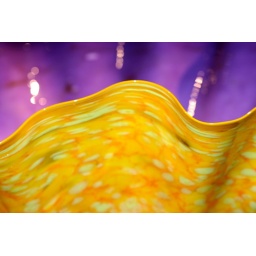
Close-up of a yellow bowl by Chihuly Studios. Photographed at the Missouri Botanical Gardens, St. Louis MO